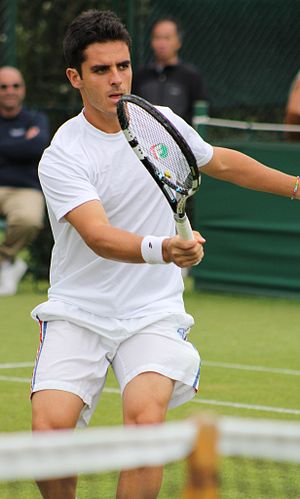
Thomas Fabbiano
Thomas Fabbiano er en professionel mandlig tennisspiller fra Italien.